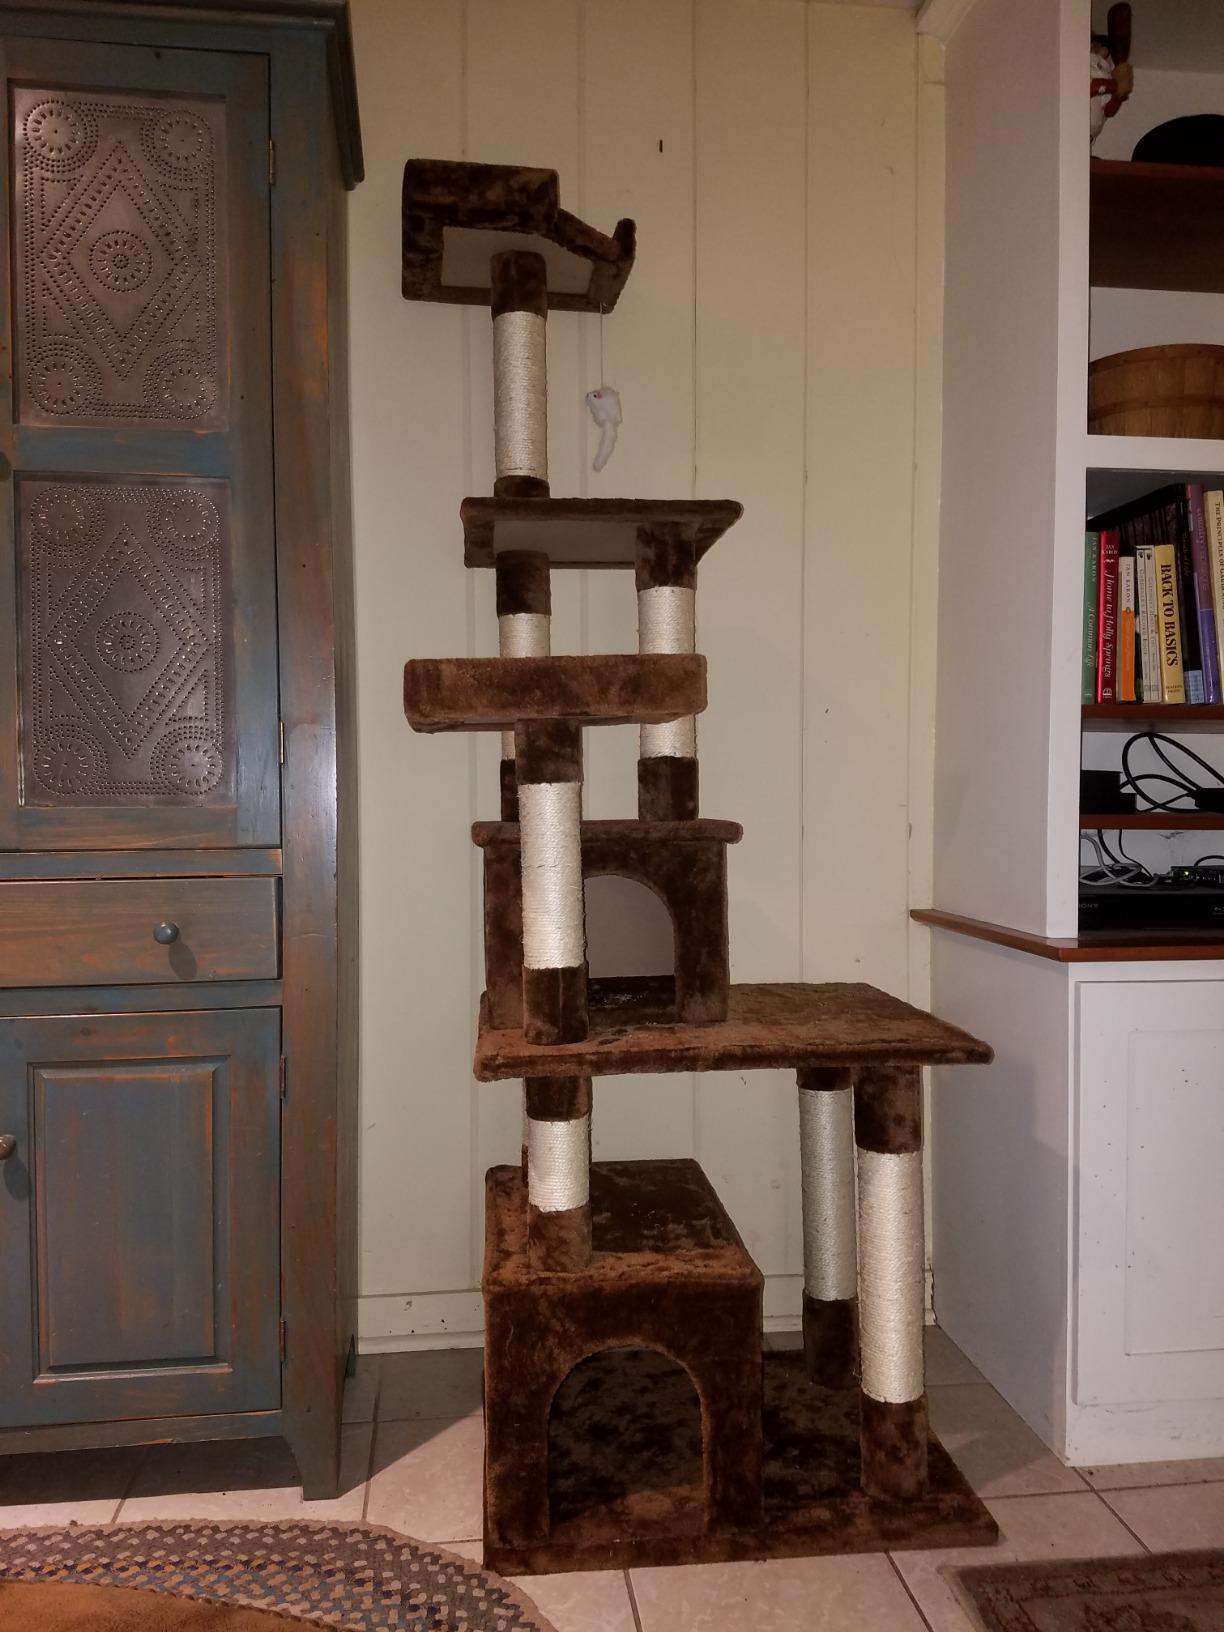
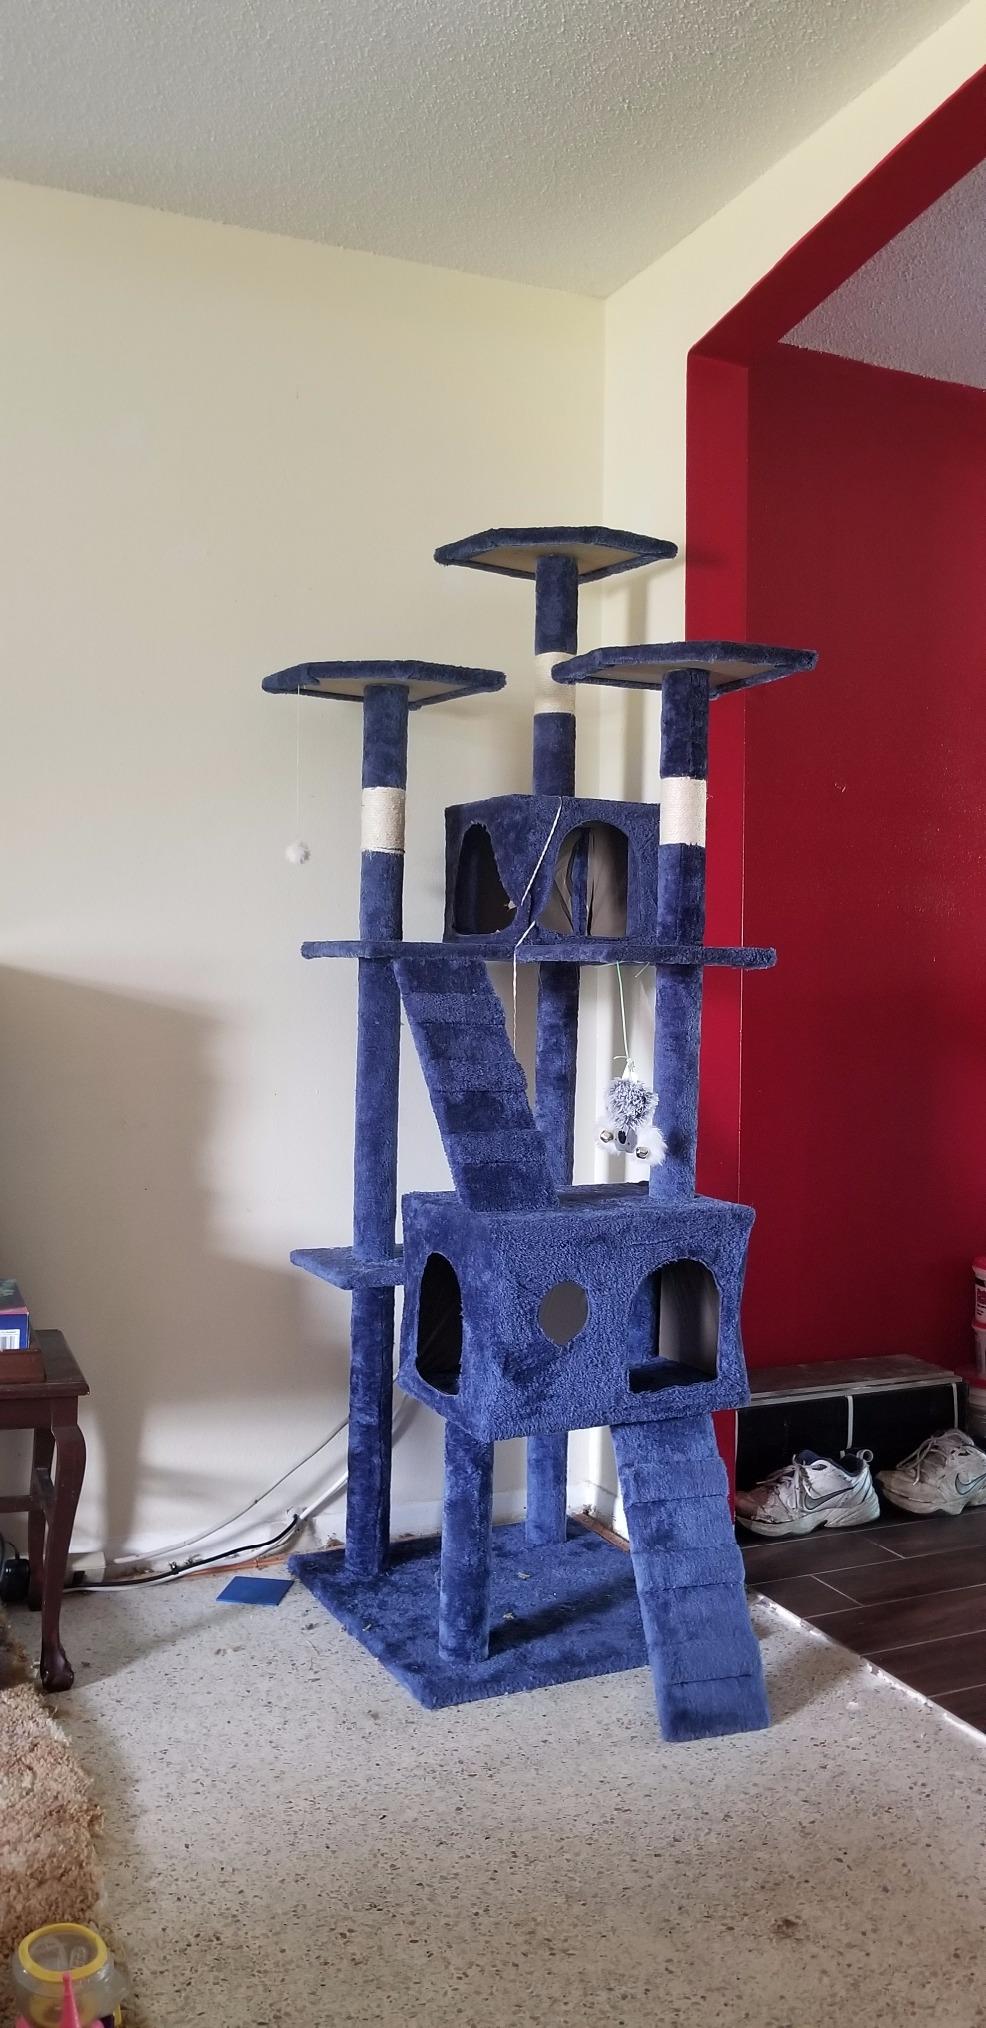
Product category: items_cat tree
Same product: no